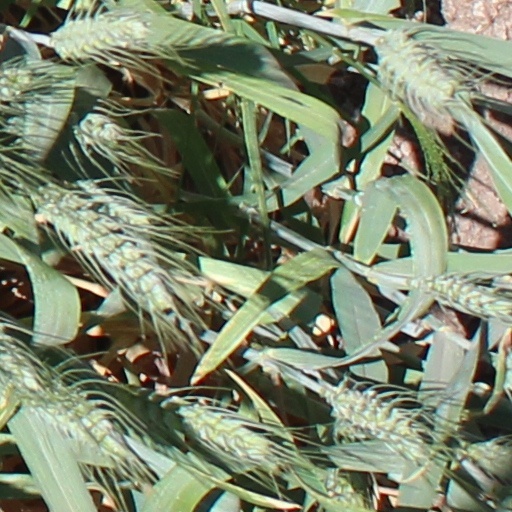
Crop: wheat